Indrani Mukherjee (singer)

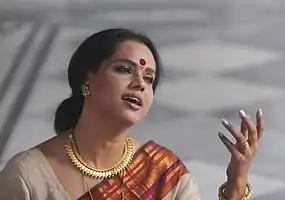

Indrani Mukherjee (Bengali: ইন্দ্রানী মুখার্জী; born 25 January 1974) is a Hindustani classical vocalist and Thumri exponent in India. Her singing repertoire covers Khyal (Kirana - Rampur style) and Thumri (Purab Ang).